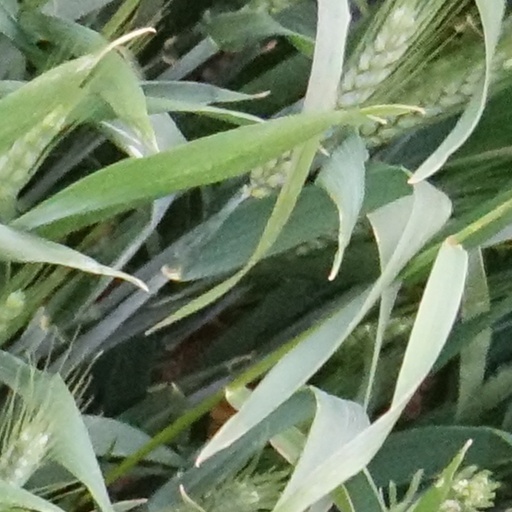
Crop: wheat